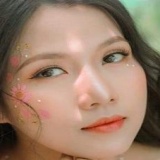
diễn viên Nguyễn Thùy Dương (Muối Tỷ)